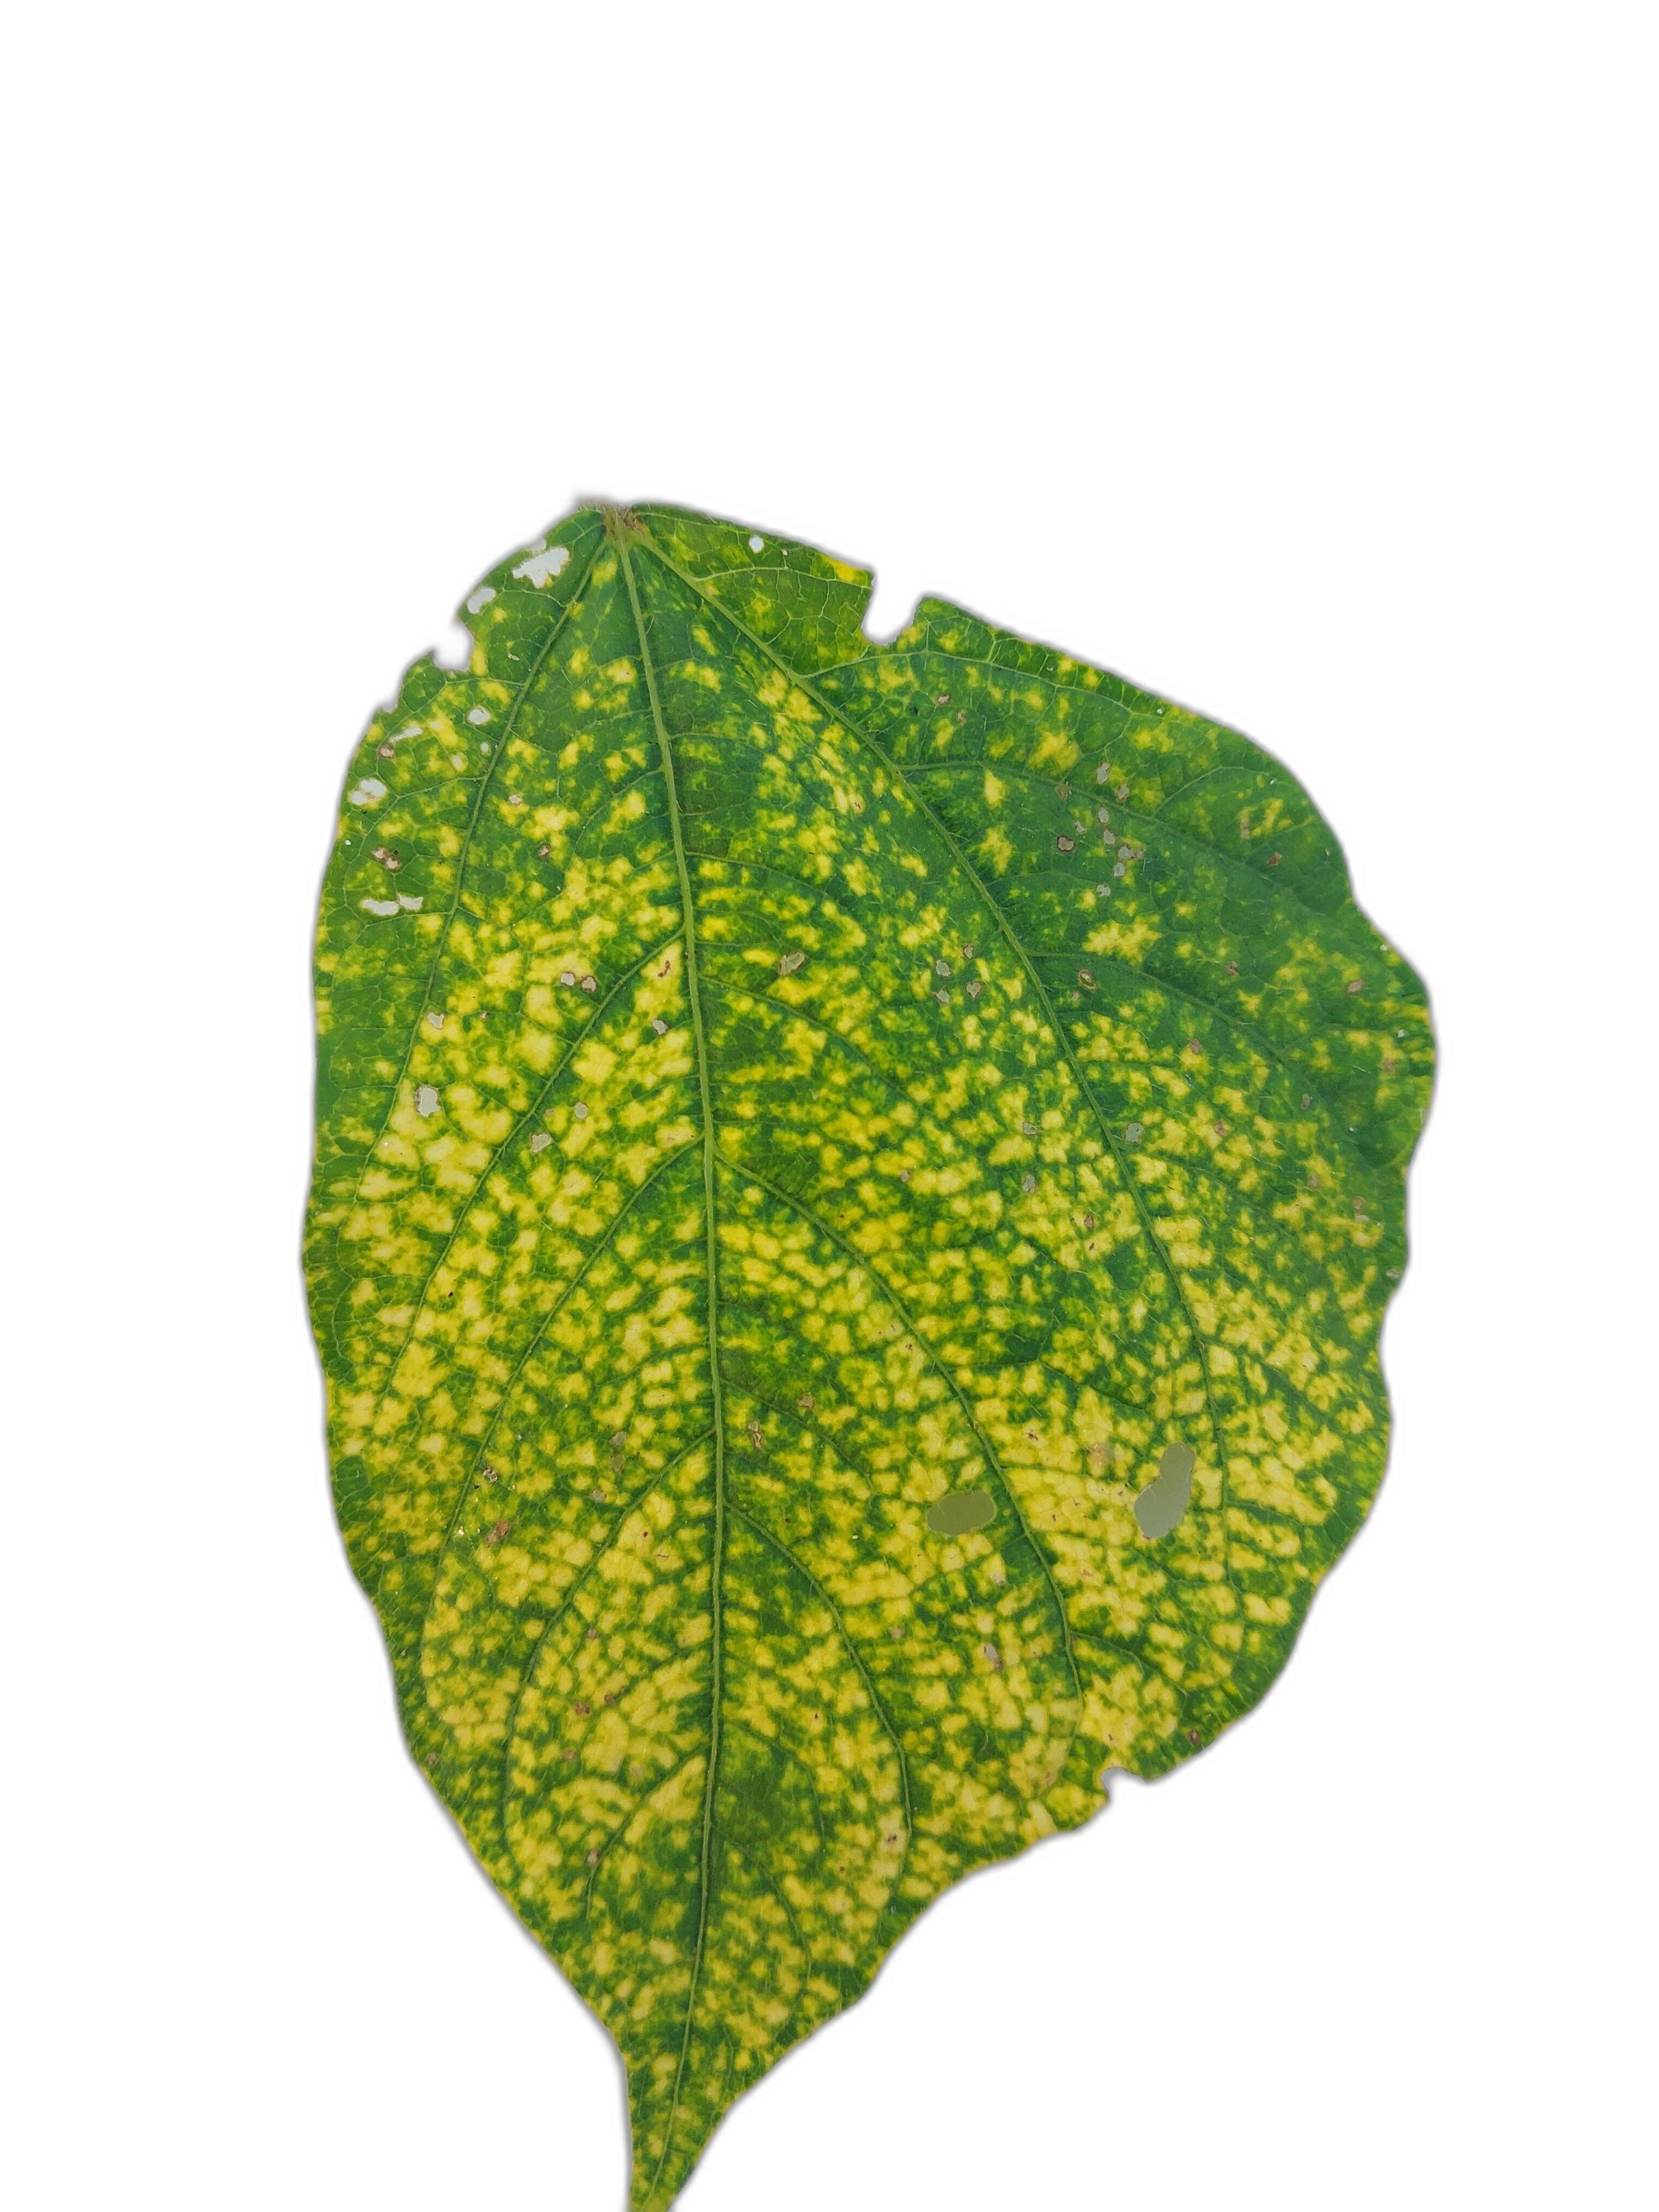
Label: Yellow Mosaic